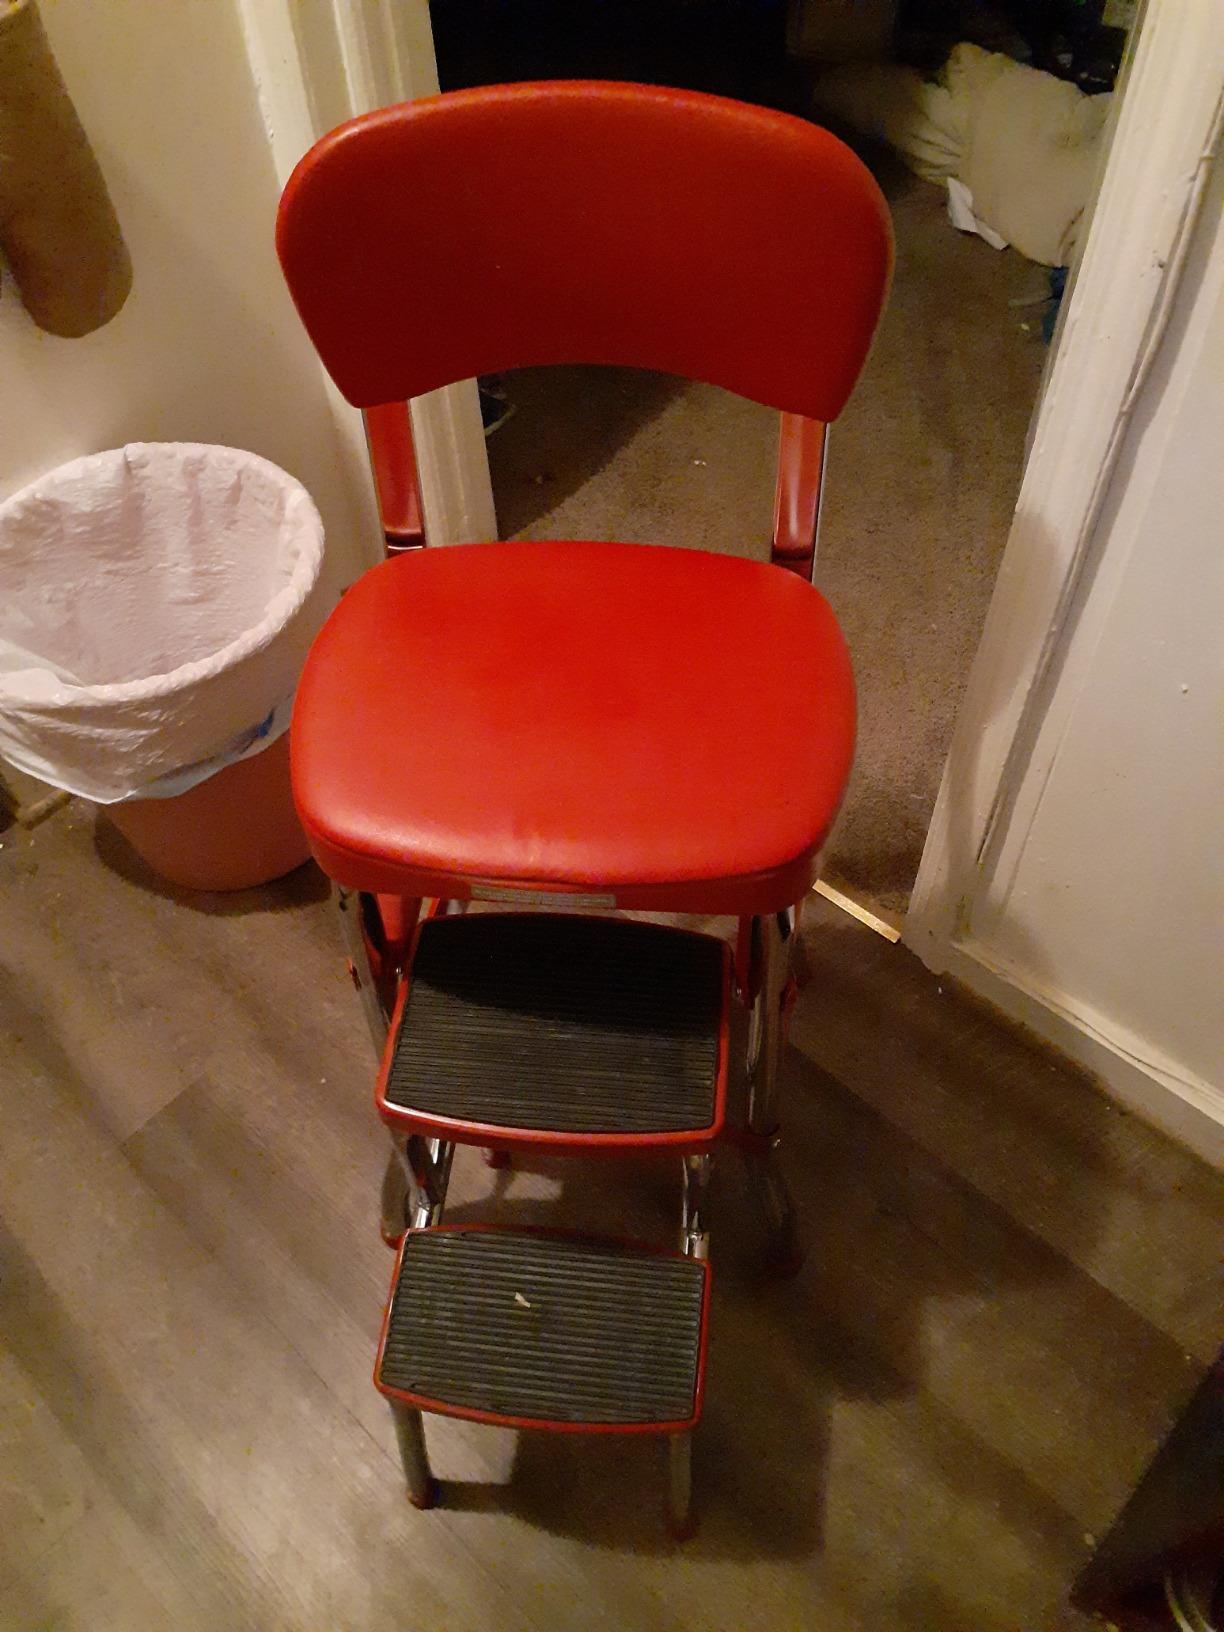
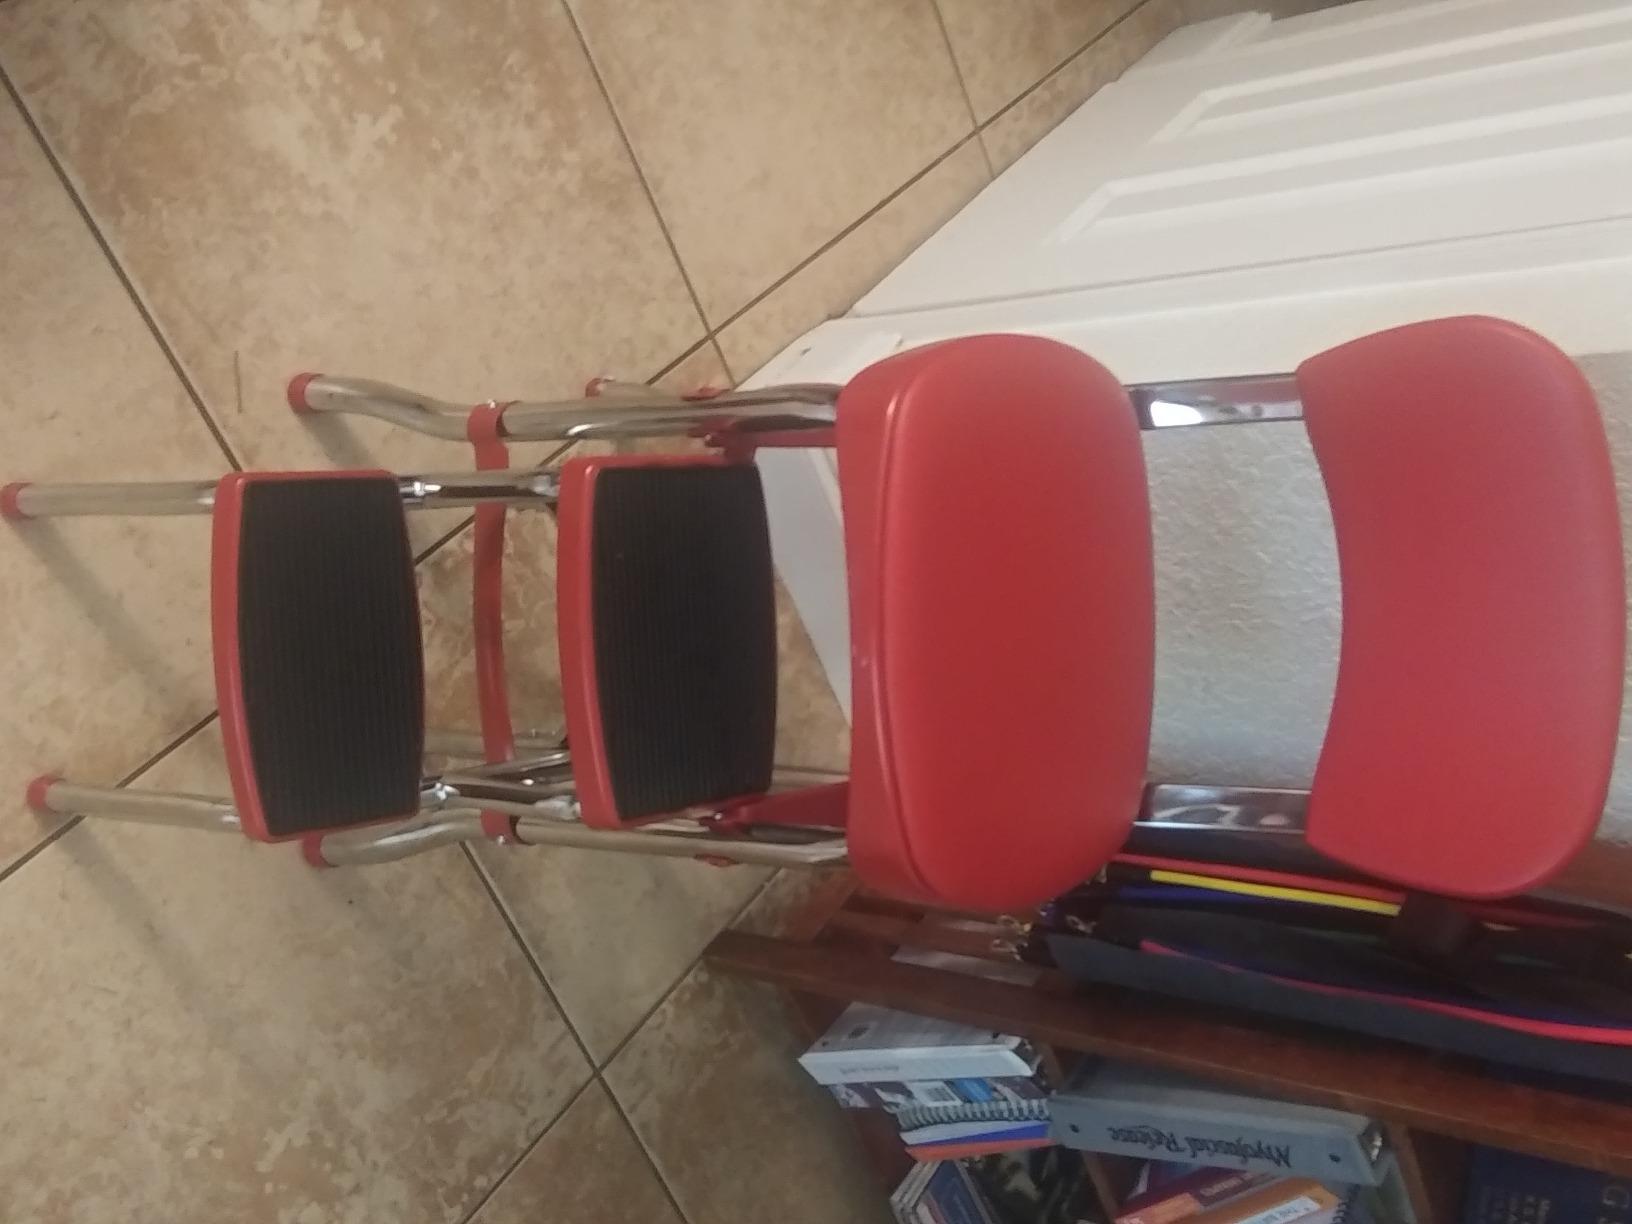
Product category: items_chair
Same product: yes